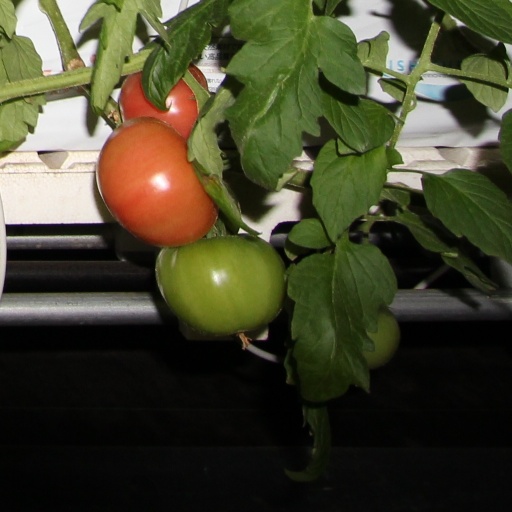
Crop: tomato